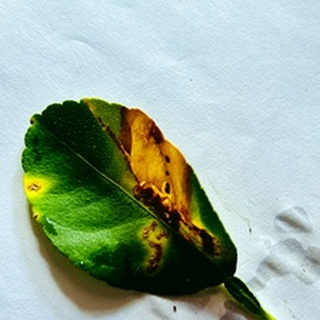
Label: lemon_citrus_canker